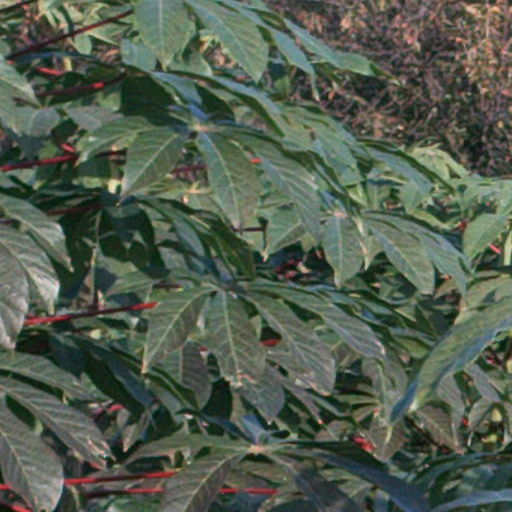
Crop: cassava